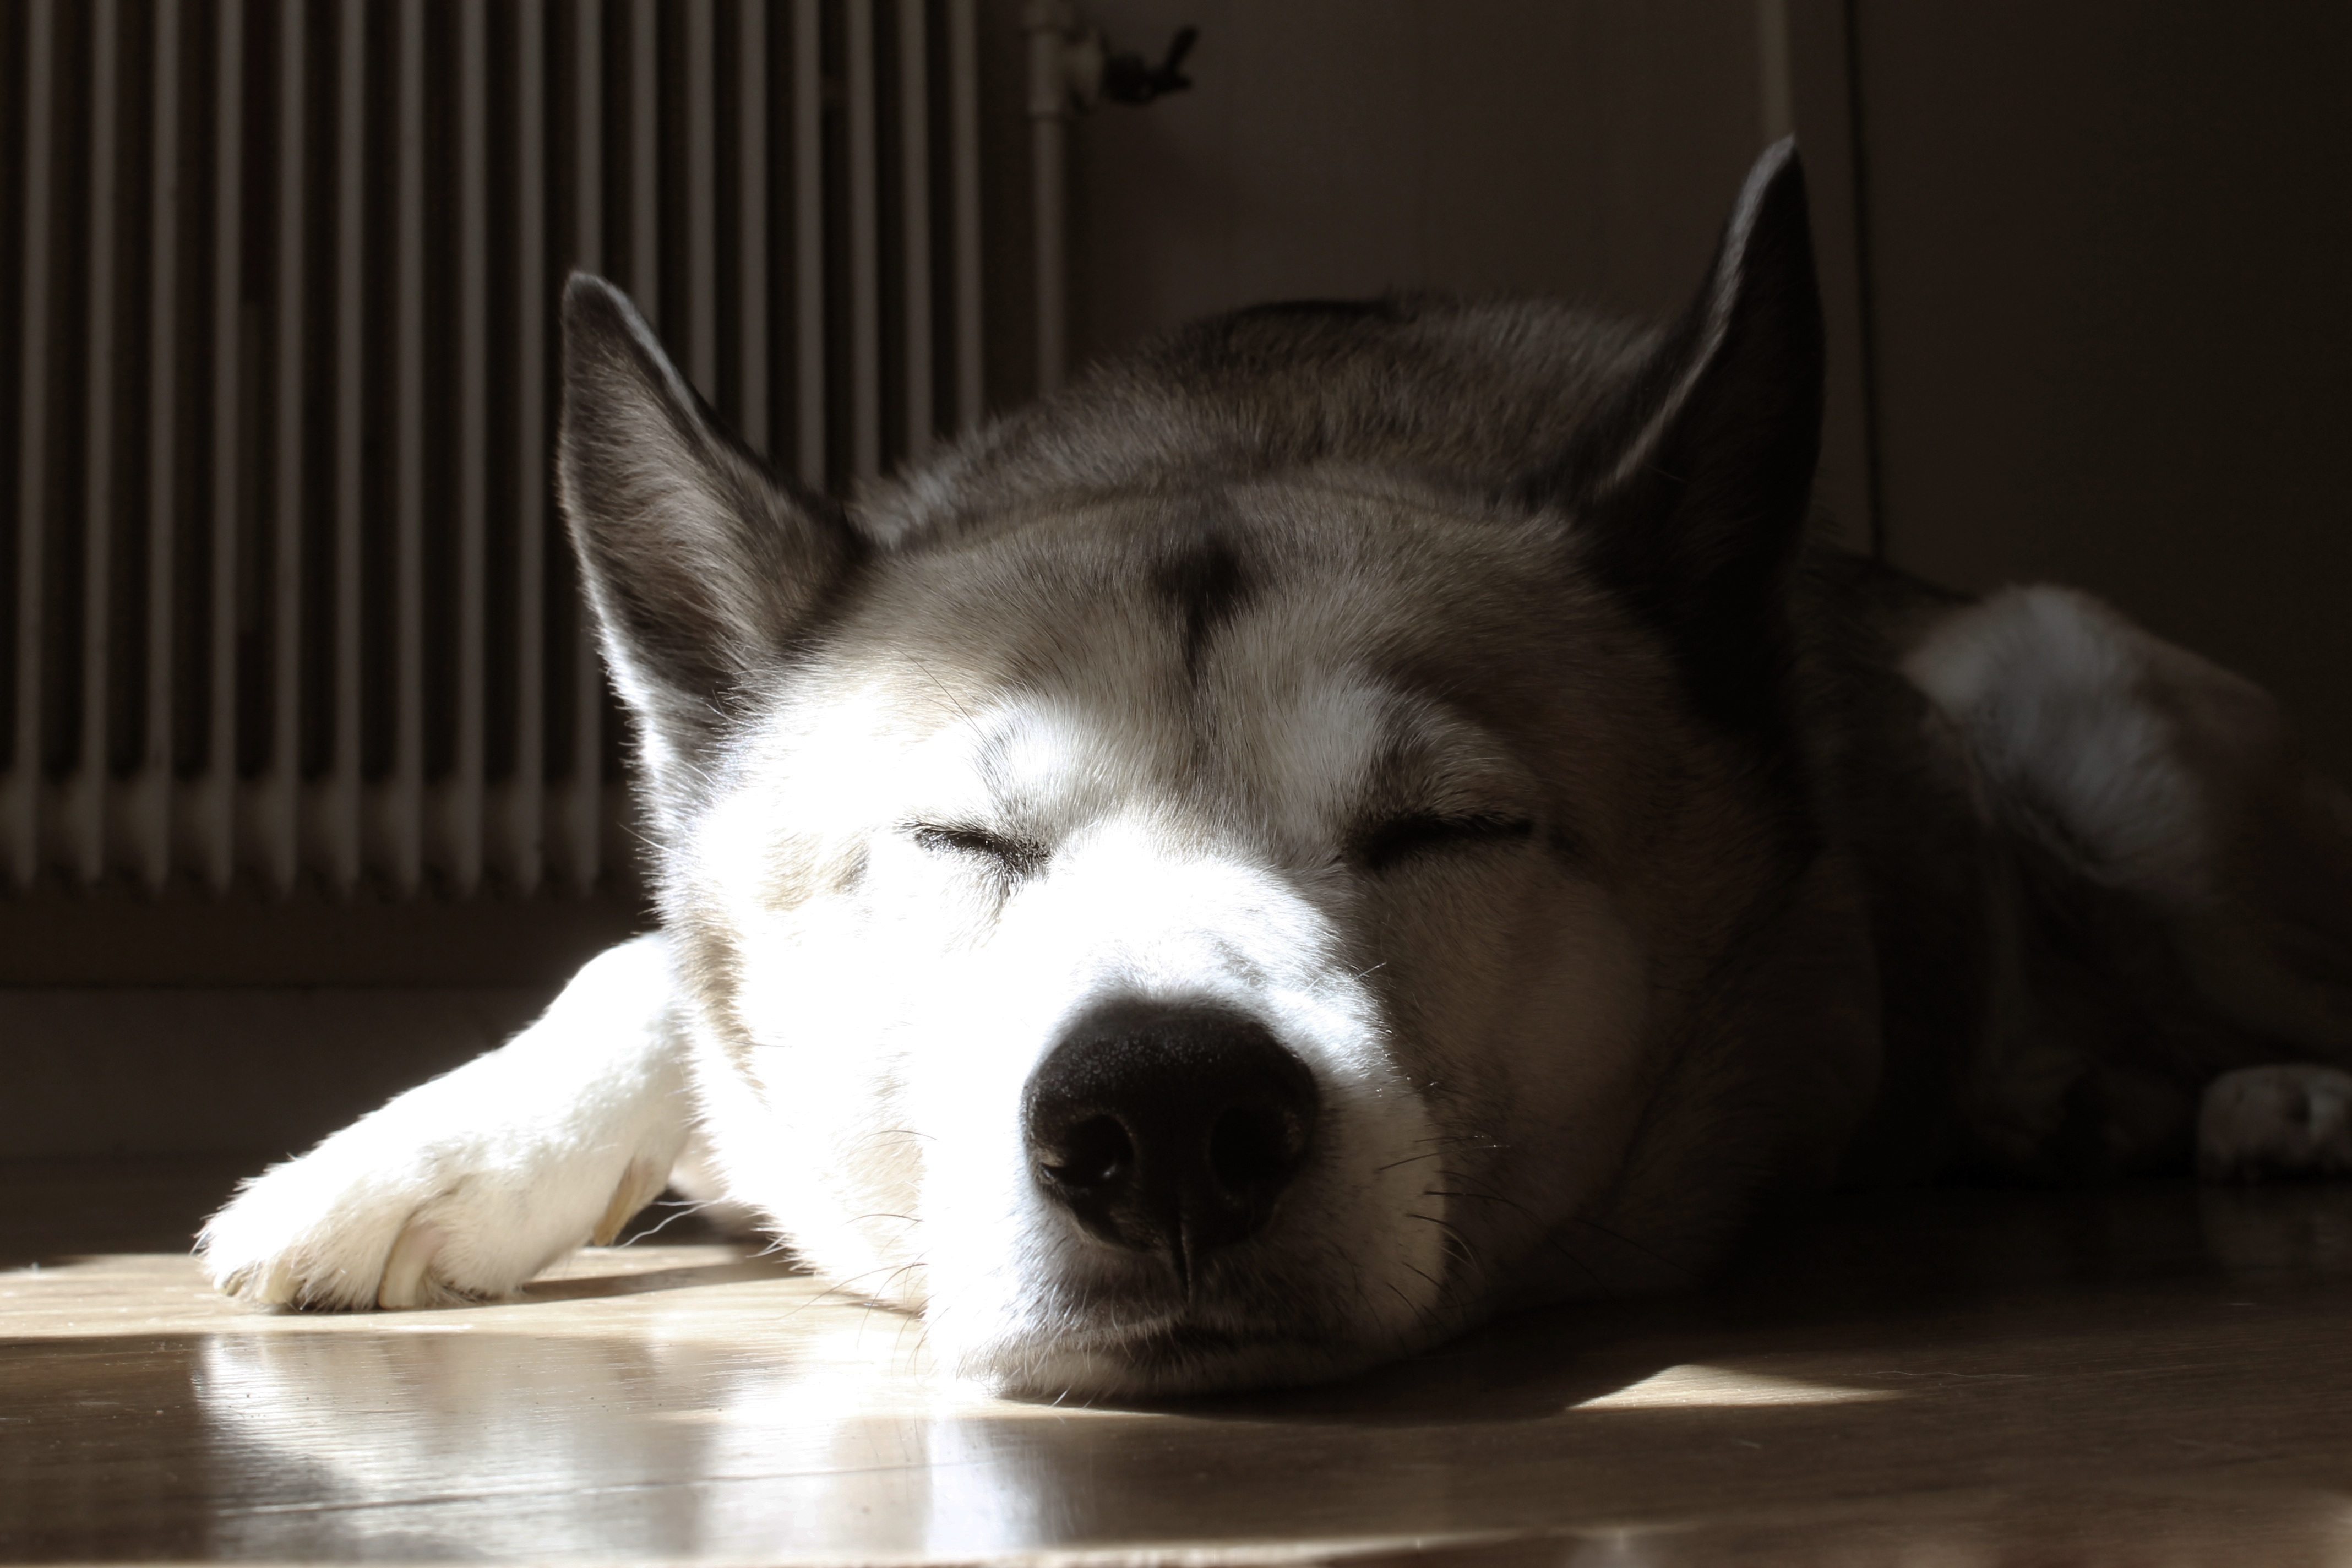
house, dog, mammal, sleep, vertebrate, element, nos, siberian husky, huskey, dog like mammal, dog breed group